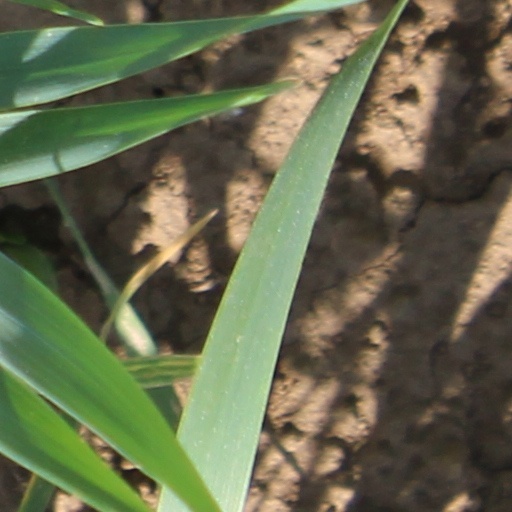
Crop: wheat